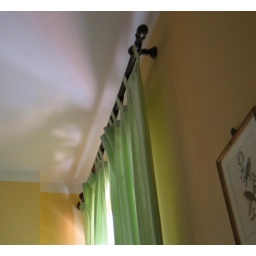
Umbria - Italy - My bedroom in the country house